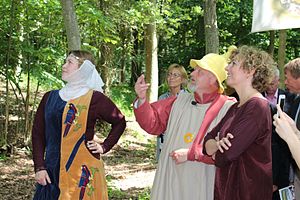
Kåre Johannessen / Karriere / Museumsarbejde på Middelaldercentret og Trelleborg
Kåre Johannessen og undervisningsminister Christine Antorini på en rundvisning i teknologiparken på Middelaldercentret ved åbningen i 2013.
Børne- og undervisningsminister Christine Antorini og Kåre Johannessen på Middelaldercentret i juni 2013
Kåre Johannessen er en dansk historiker, forfatter, foredragsholder og til tider tv-vært. Han har været museumsinspektør på Vikingeborgen Trelleborg og herefter på Middelaldercentret i en længere årrække, men er i dag selvstændig historiker og konsulent.